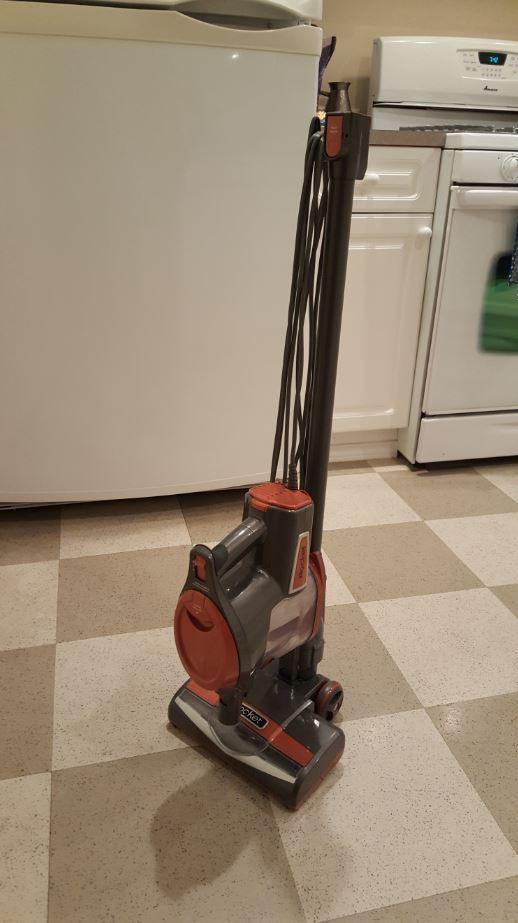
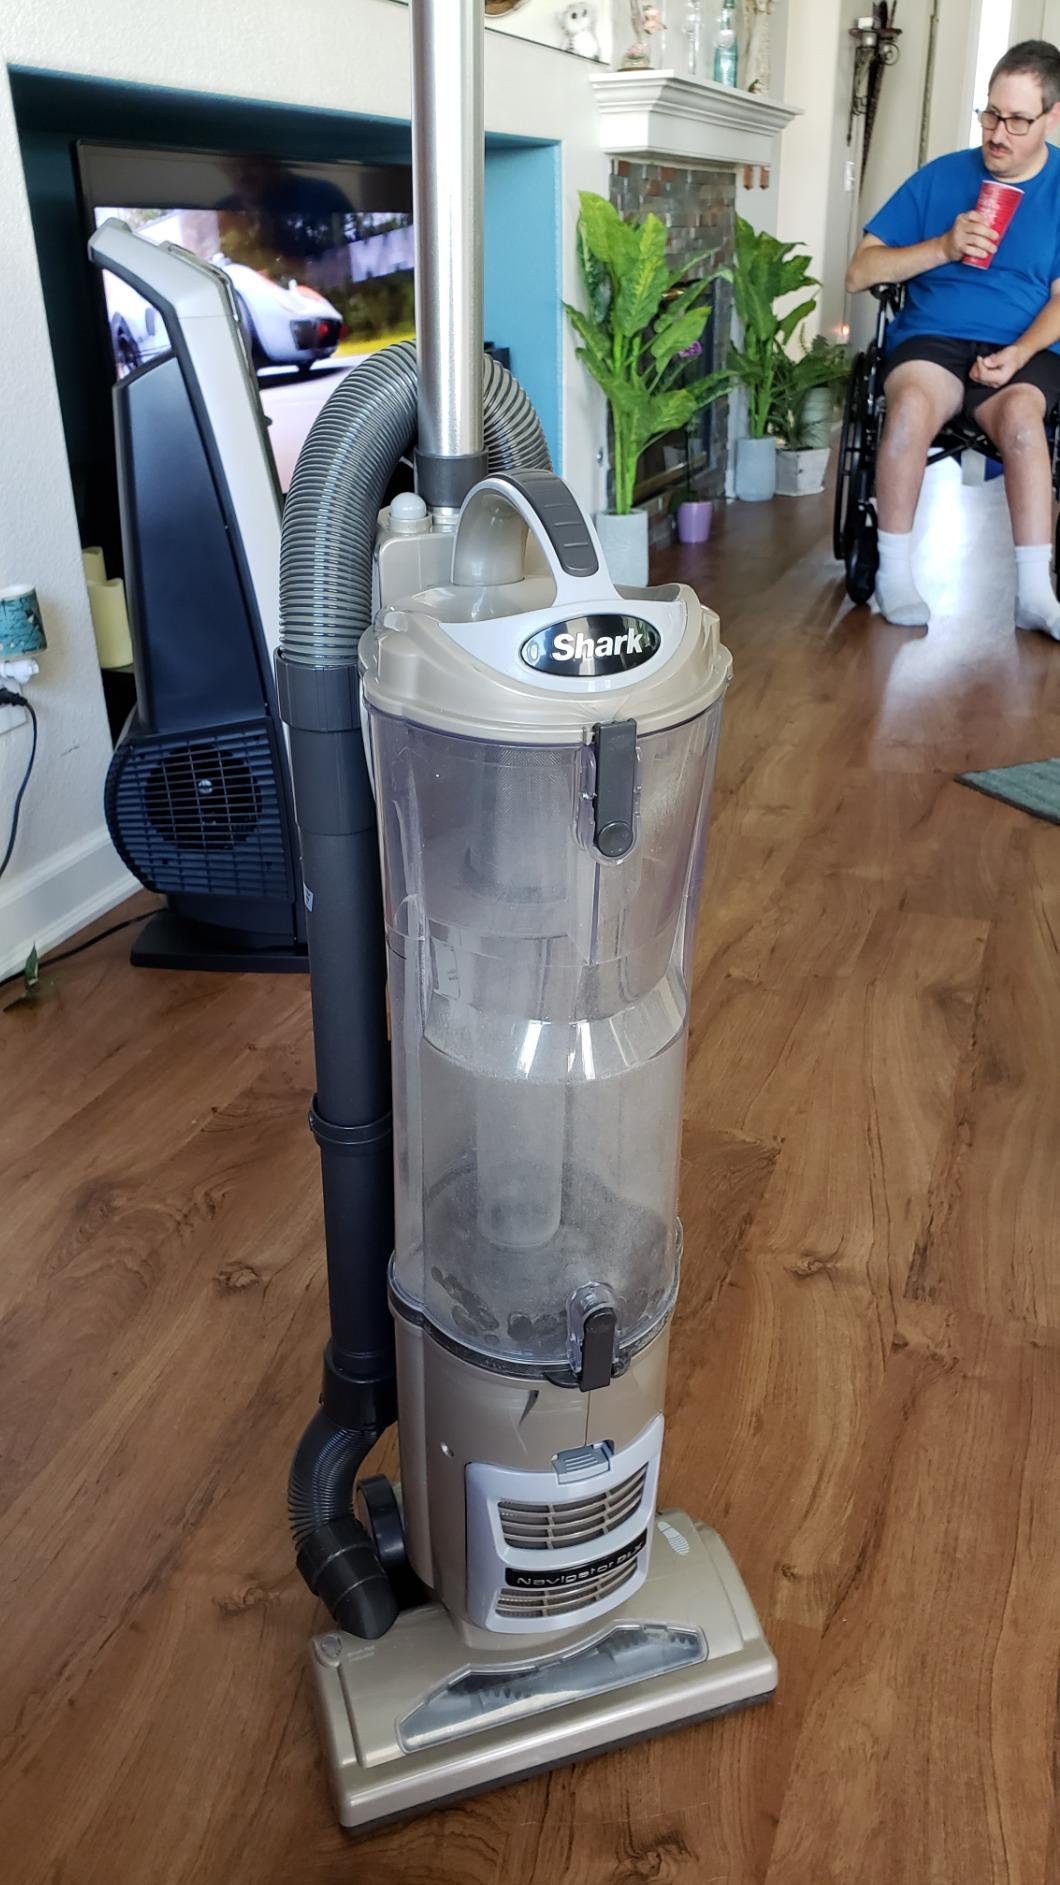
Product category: items_vacuum
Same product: no